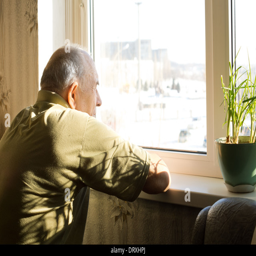
lonely old man in an old - age home staring out of a window as he longs for his freedom and friends